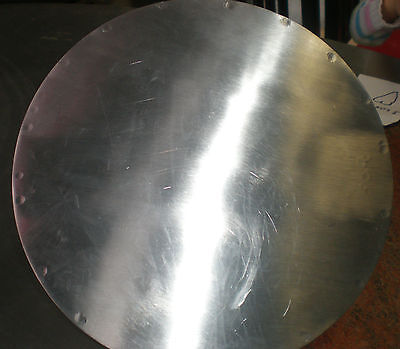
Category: toaster